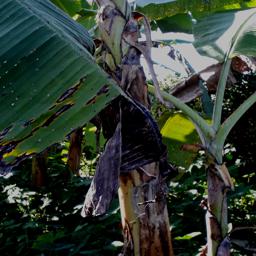
Label: BLACK SIGATOKA